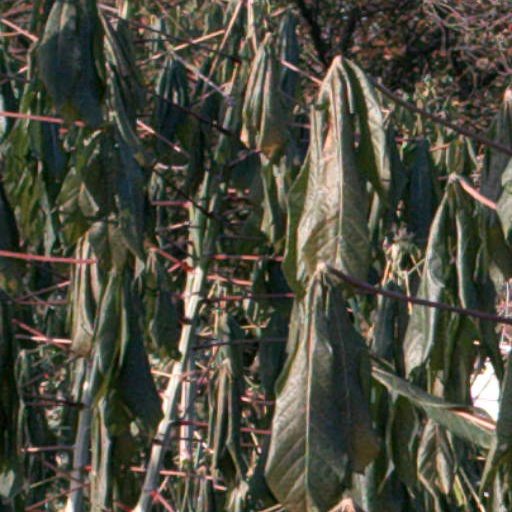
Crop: cassava